Inspector (1953 film)

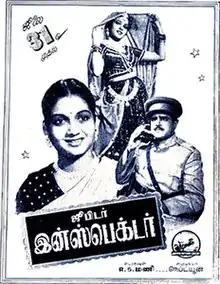
Theatrical release poster

Inspector is a 1953 Indian Tamil language drama film directed by R. S. Mani. It is an adaptation of the play of the same name by the TKS Brothers. The film stars T. K. Shanmugam, S. Balachander, Anjali Devi and P. K. Saraswathi. It was released on 31 July 1953.